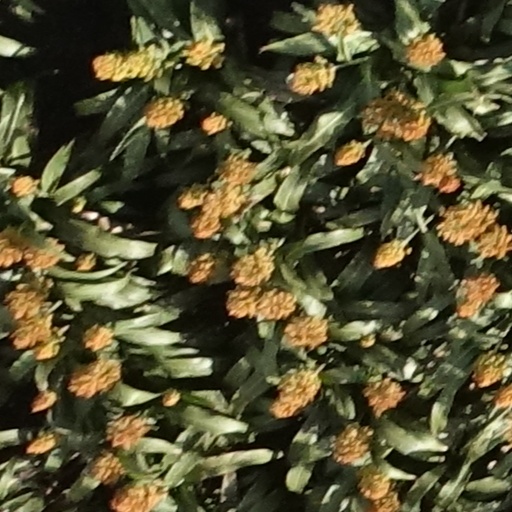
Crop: sorghum